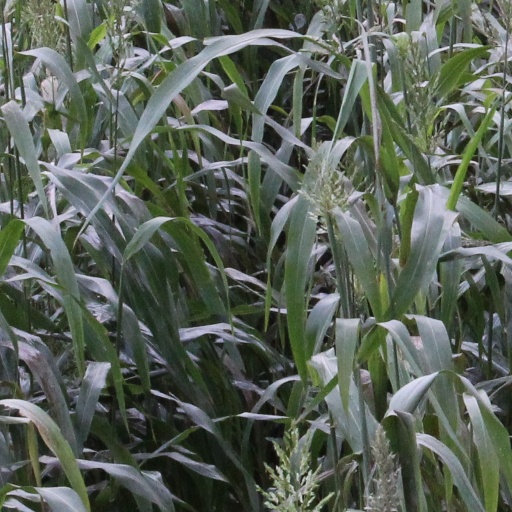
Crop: sorghum